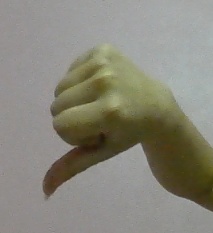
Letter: waw